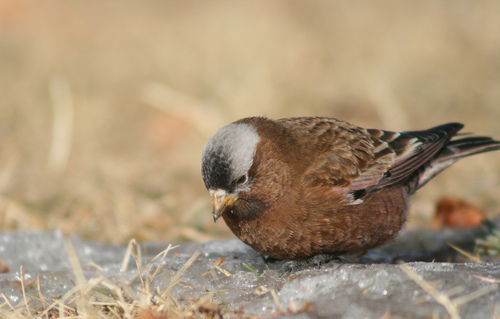
the bird has a gray crown, black eyering, and a yellow bill.
a small puffy bird wi a brown under belly, a white nape, and black supercillary.
the bird has a grey crown and a yellow bill that is small.
this bird has a brown belly short beak and greyish blackish head whit brown and black tail feathersbird with yellow and brown beak, black eye, inner and outer rectrices, and dark brown throat
this bird has a brown belly and breast, black and brown wings, a black retrice, and a gray crown.
this bird has a black crown and grey head, brown and tan coverts, and a brown belly.
this bird is brown and black in color, with a stubby brown beak.
this bird has a black and white crown and it has a brown belly.
a bird with a mini pointed beak and it also has a blackish-gray crown and nape.
Species: Gray Crowned Rosy Finch